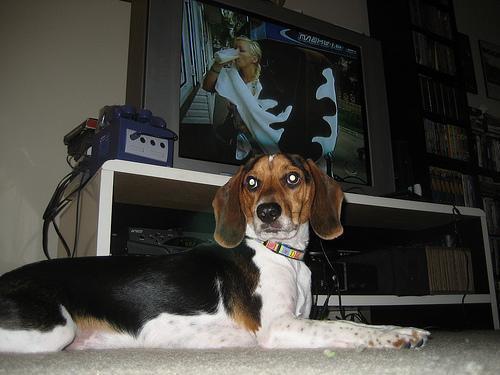
beagle